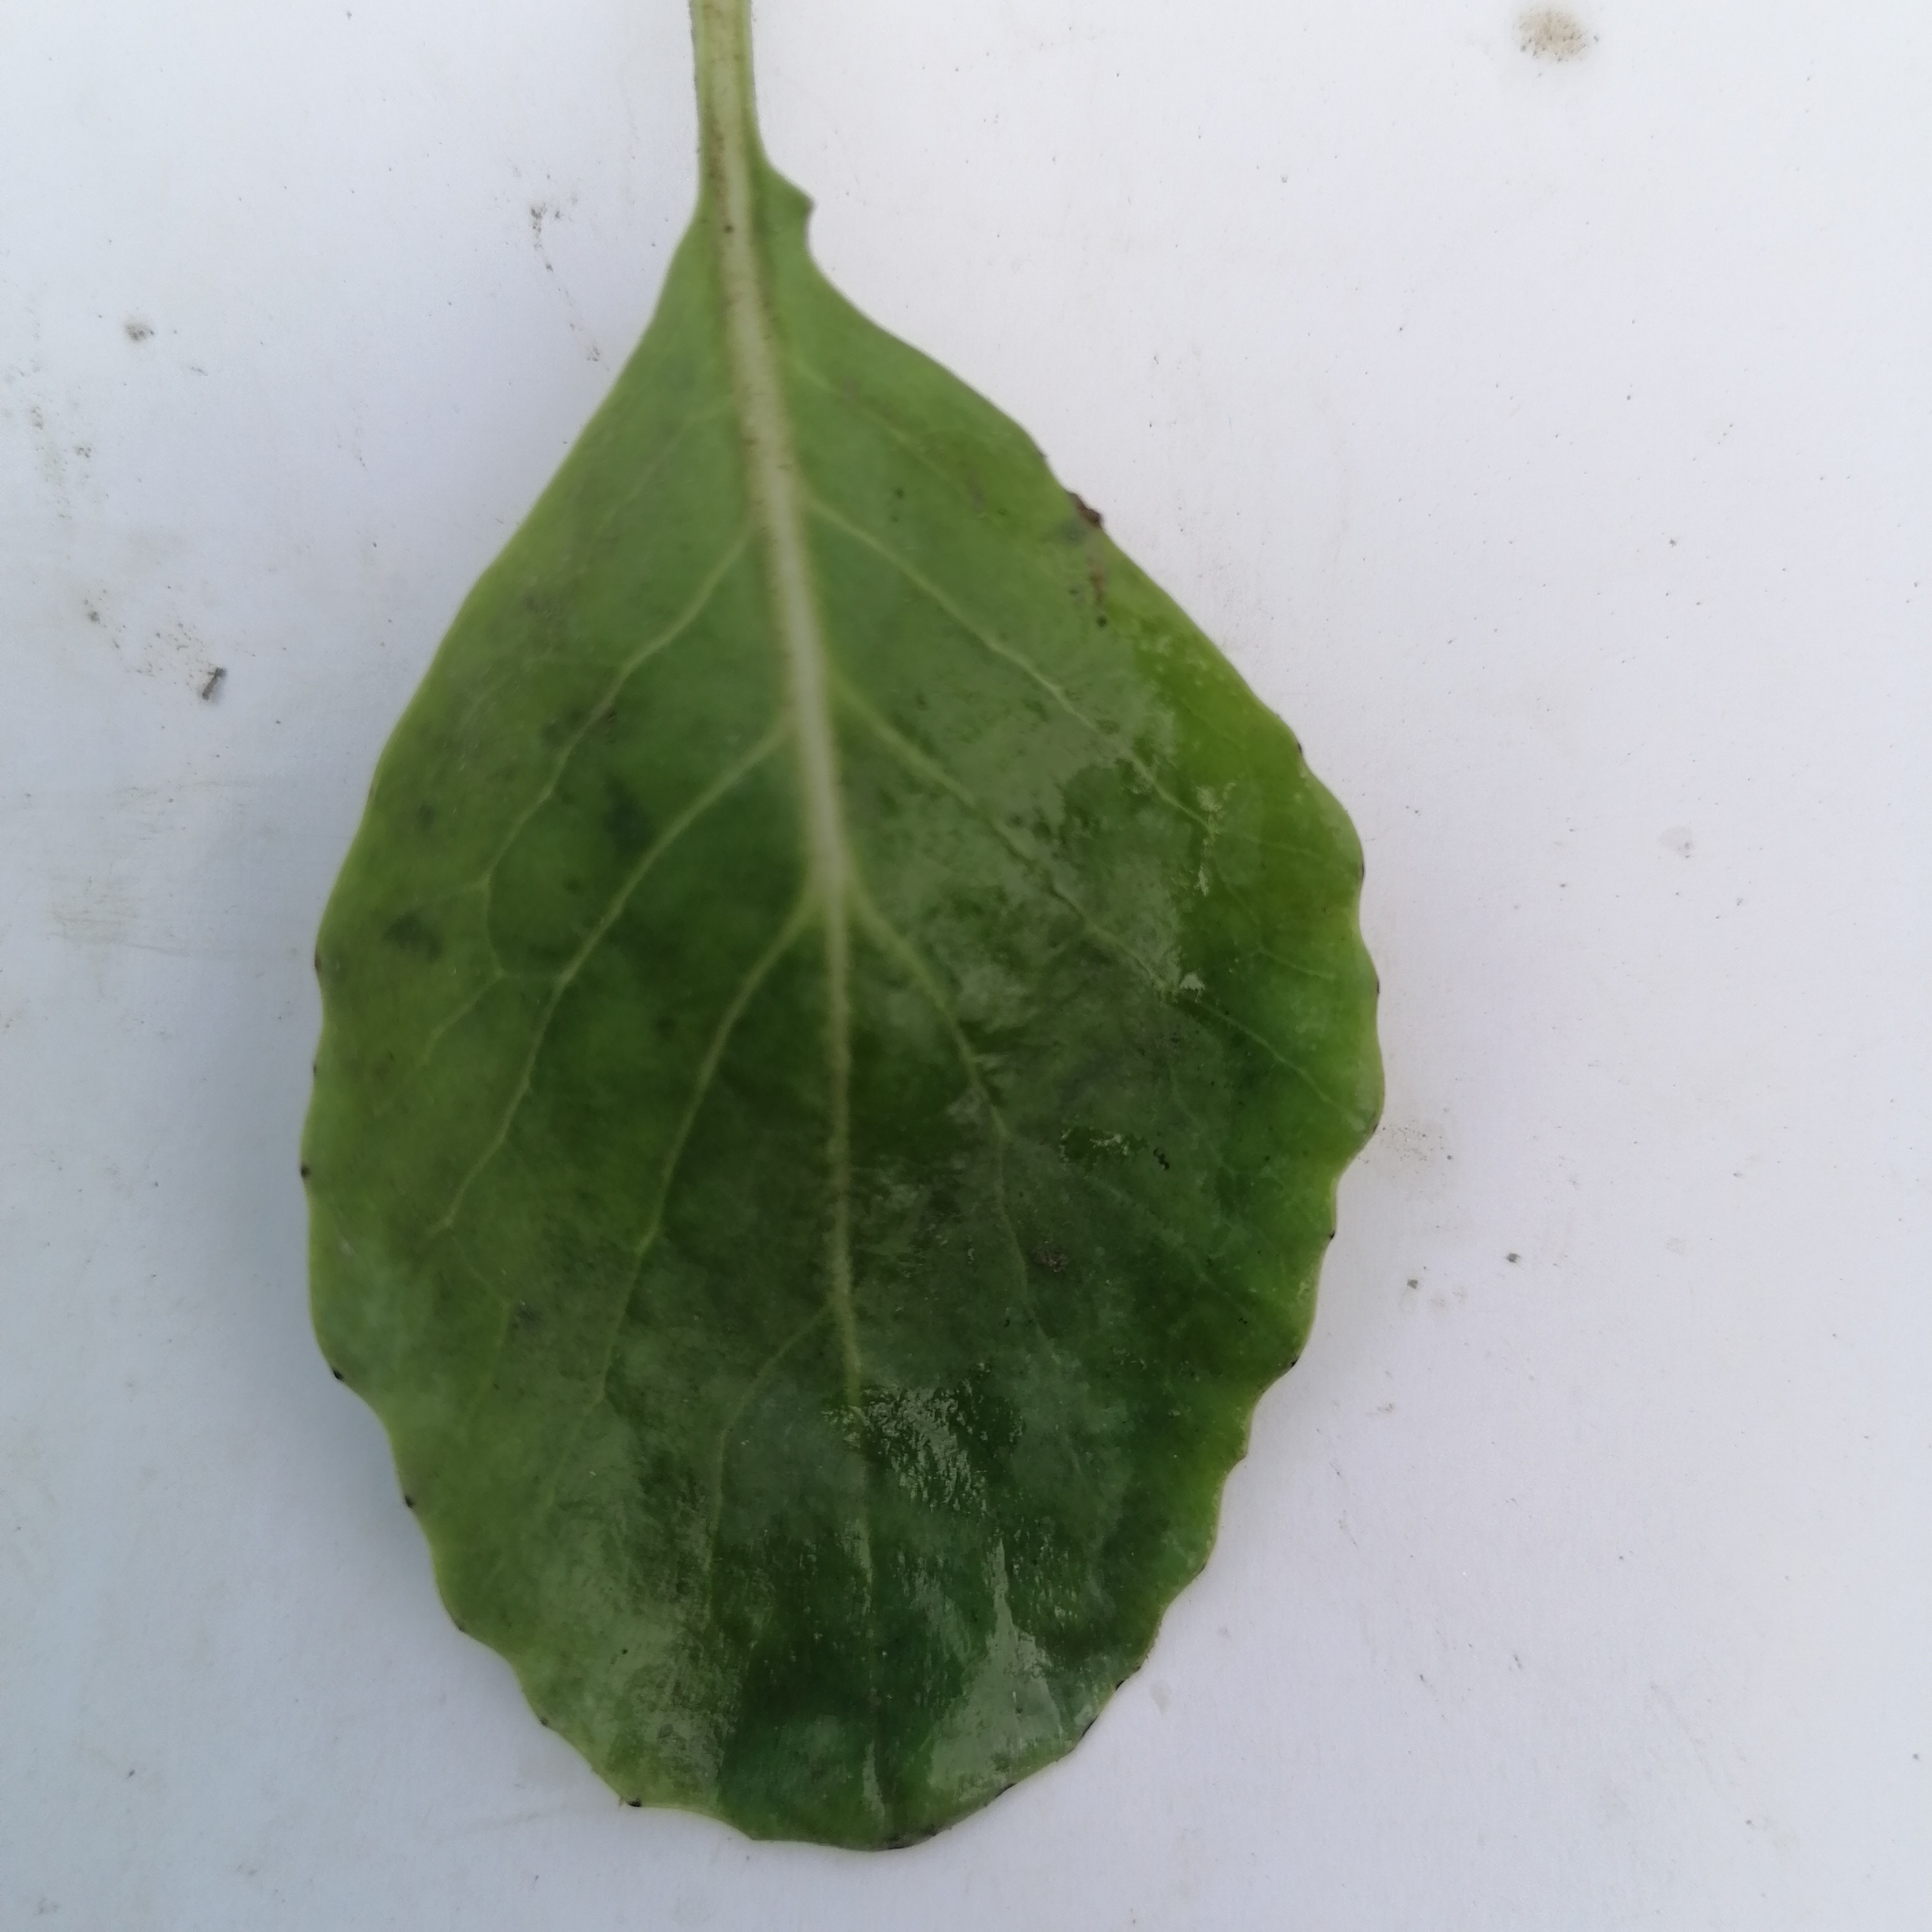
Label: Healthy